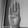
ASL letter: B